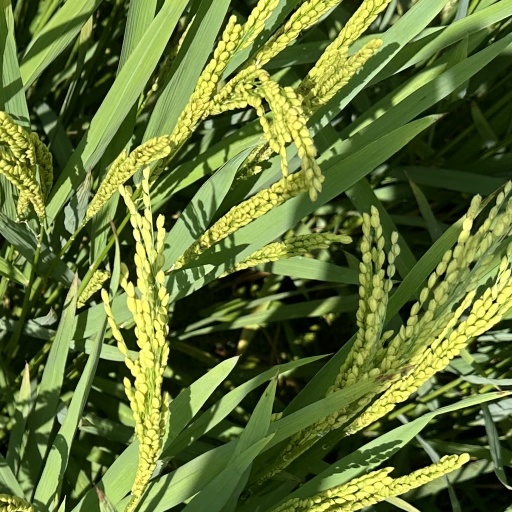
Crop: rice